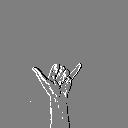
ASL letter: y